U.S. Route 20A (New York)

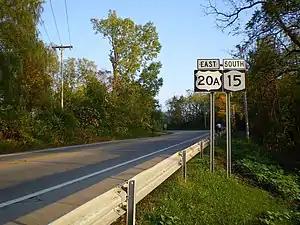
US 20A east and NY 15 south in Lakeville

As Big Tree Road once more, US 20A acts as the major east–west thoroughfare for Lakeville, connecting the hamlet to I-390 in the west to the village of Livonia to the east. In the center of Lakeville, US 20A intersects the north–south NY 15. The two routes converge on Big Tree Road, following the roadway around the northern tip of Conesus Lake and southeastward through the rural landscape between Lakeville and Livonia. In Livonia, Big Tree Road continues to the southeast as Big Tree Street; however, US 20A and NY 15 leave Big Tree Road to follow Main Street instead. NY 15 remains on US 20A for one more block to the center of Livonia, at which point it continues southward on Commercial Street toward Conesus while US 20A heads east on Main Street and out of the village as Richmond Mills Road.